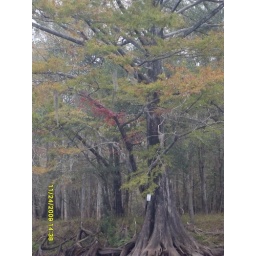
The red is poison ivy, which is one of the first plants to change color in the fall.